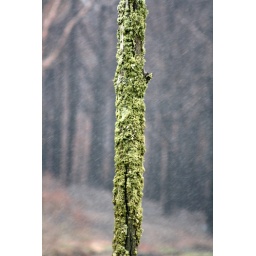
Moss on a tree with fire damaged forest in the background